Broad Street Historic District (Middletown, Connecticut)

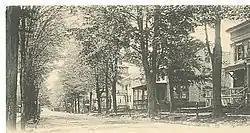
Postcard view of Broad Street, 1905 postmark

The Broad Street Historic District encompasses a well-preserved 19th-century residential area in Middletown, Connecticut, USA. Centered on Broad and Pearl Streets west of Main Street, the area was developed residential in response to local economic development intended to revitalize the city, whose port was in decline. The district includes the city's largest concentration of Greek Revival houses, and was listed on the National Register of Historic Places in 1988.